Agnes of Merania

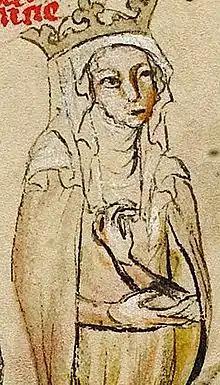

Agnes of Merania (1175 – July 1201) was Queen of France by marriage to King Philip II.